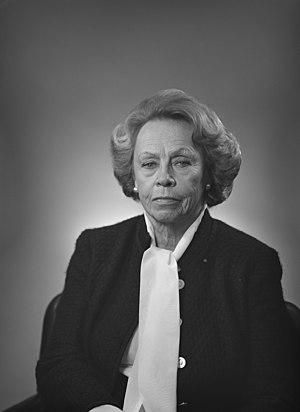
Maire Eva Johanna Gullichsen est un mécène de l'art en Finlande.